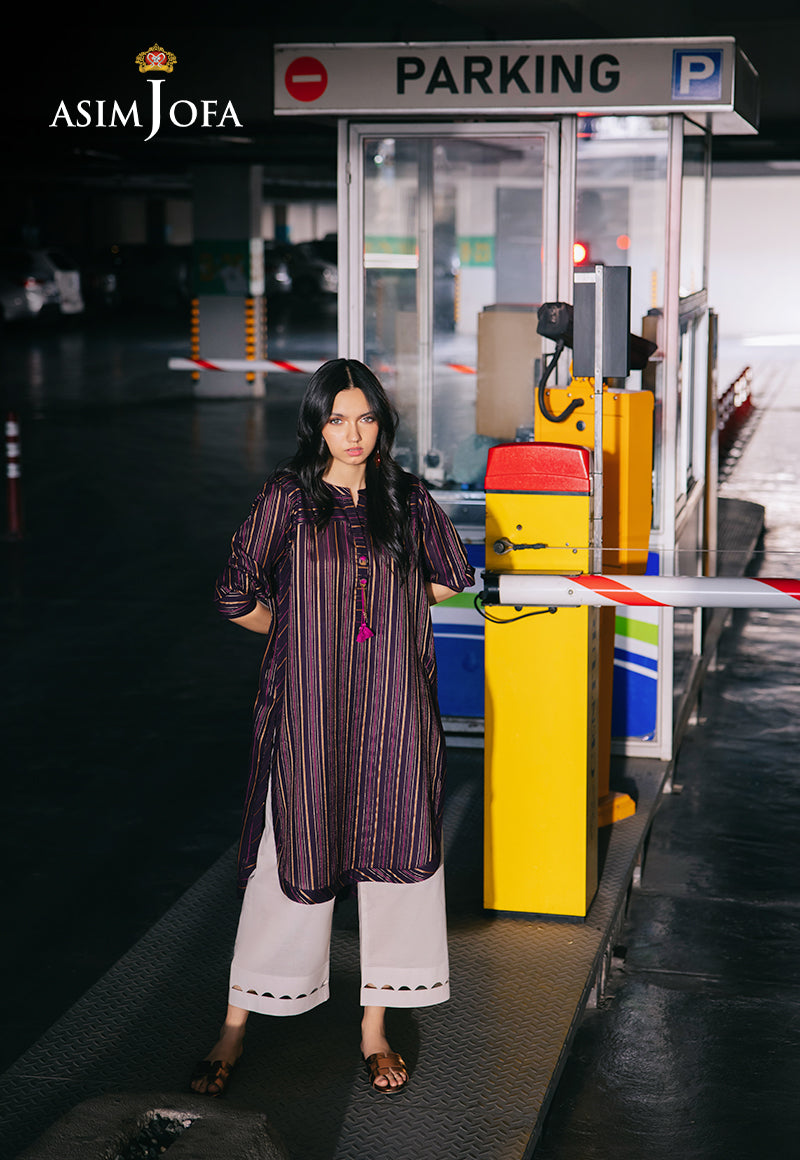
purple asmi jota parking lot top